Valle Vidal

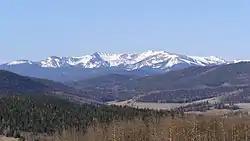
Taos Mountain and Wheeler Peak, viewed from Valle Vidal

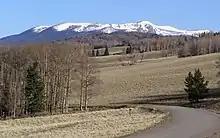
Big Costilla Peak from Valle Vidal, April 2006

The Valle Vidal (Spanish, "Valley of Life") is a mountain basin in the Sangre de Cristo Mountains within the Carson National Forest, northwest of Cimarron, New Mexico. Elevations in the basin range from . Valle Vidal is noted for its pristine scenery and wildlife. It was protected from oil and gas exploitation by an act of Congress in 2006. The Valle Vidal borders on Vermejo Park Ranch, Philmont Scout Ranch, and other private lands.